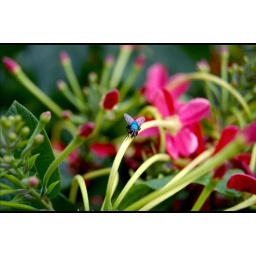
A common fly lands on a flower in the Old Inn guest house in Bandipur, Nepal.